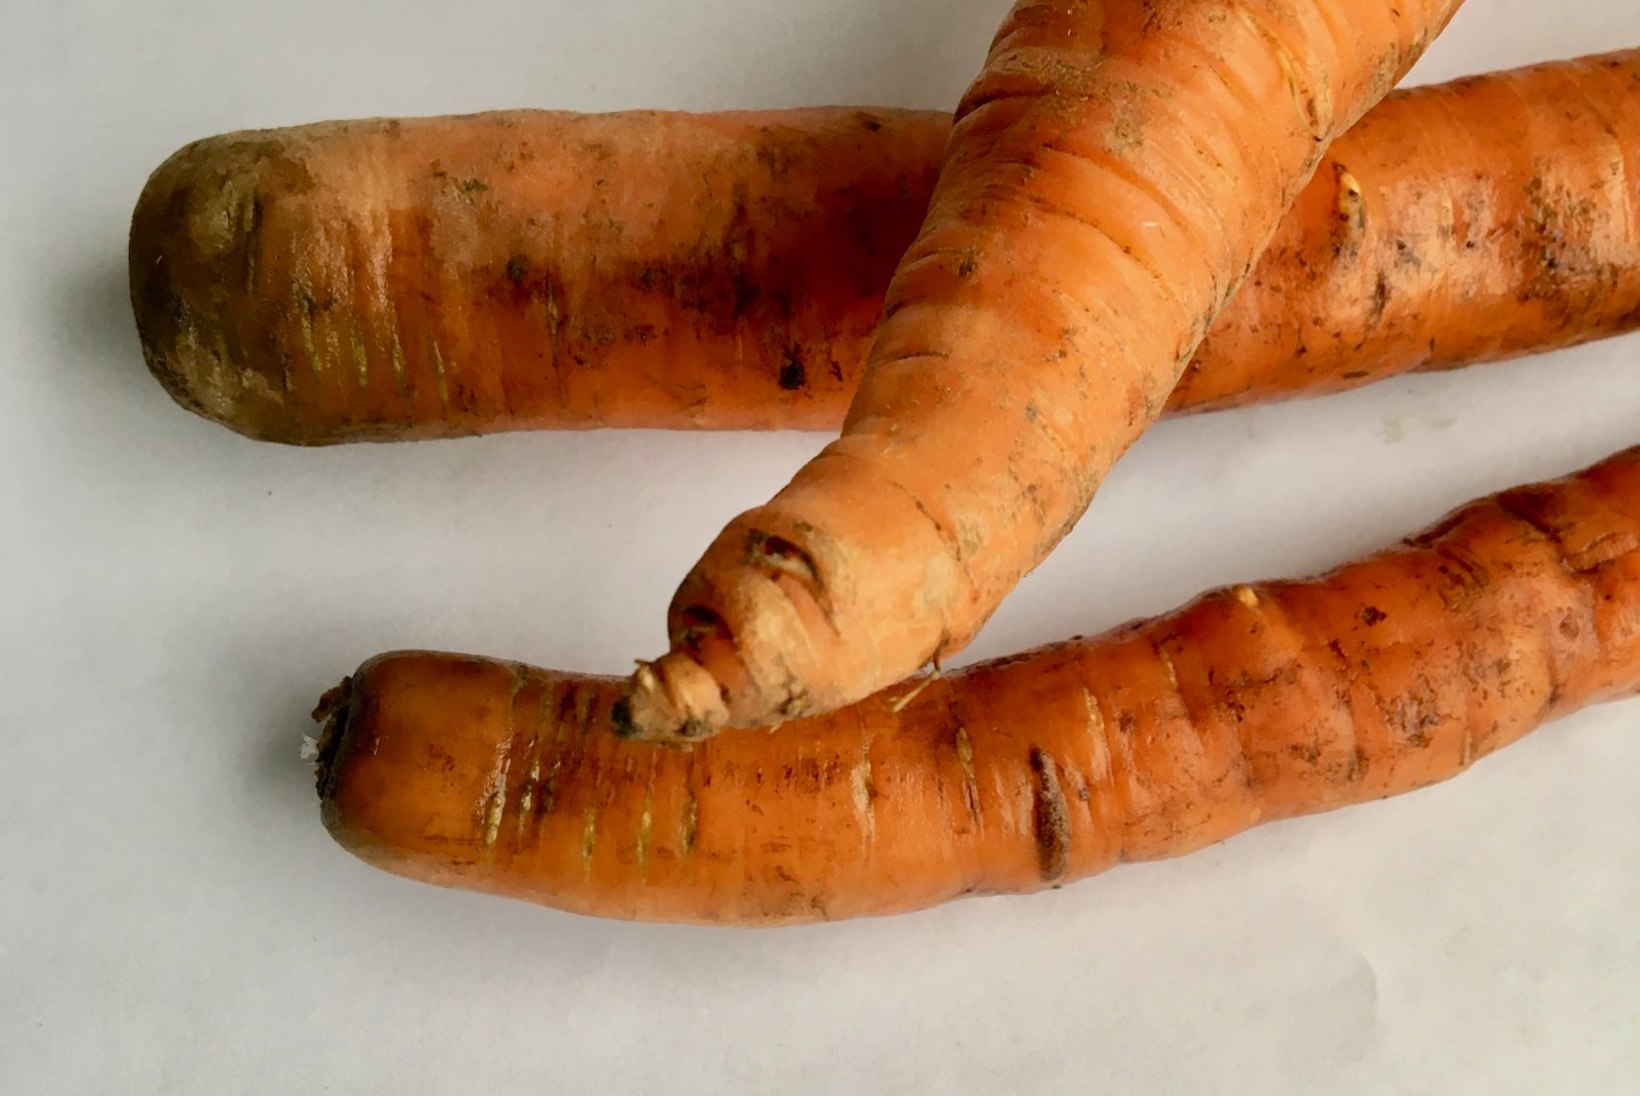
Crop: unknown
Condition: carrot_carrot_cavity_spot